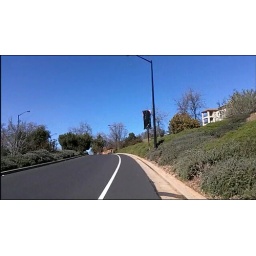
Screenshot of ride video from handlebar mounted camera on road bike.Serrano Parkway in El Dorado Hills, CA